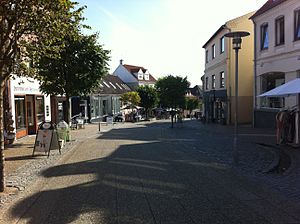
Gågade / Galleri
Storegade (Hadsund) set fra midten af gaden og også set mod Vestergade
En gågade er en butiksgade i en by der primært er indrettet til gående, og hvor biltraffik er forbudt i butikkernes åbningstid. De to nok mest kendte eksempler er Strøget i København og Strøget i Århus – andre er Kongensgade i Odense og Kordilgade i Kalundborg. De fleste byer med mere end 5000 indbyggere har en eller flere gågader.